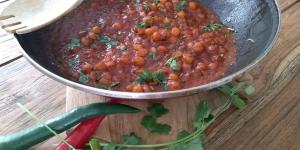
chana masala